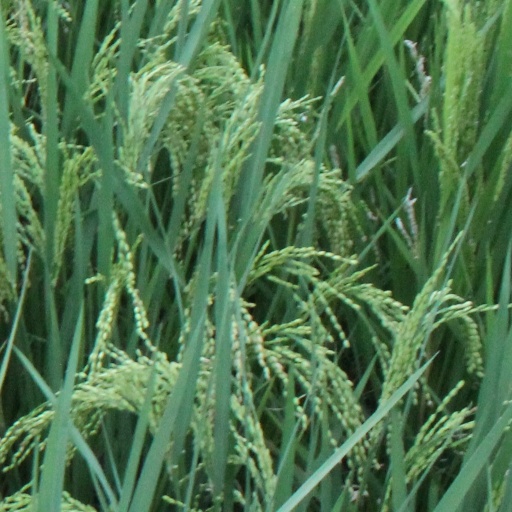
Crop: rice